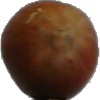
Label: Nut Forest 1